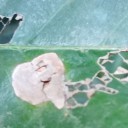
Label: Miner